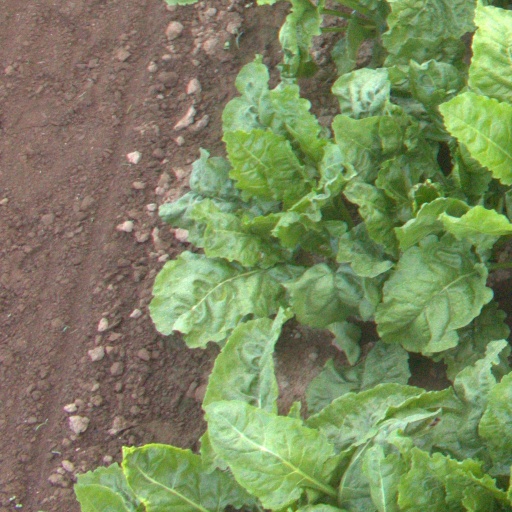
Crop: sugar beet